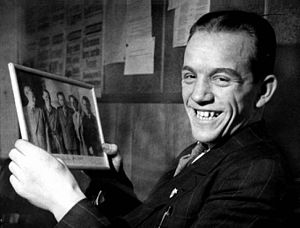
Svend Aage Sørensen (bokser)
Svend Aage Sørensen var en dansk bokser, der deltog i OL 1948 i London i fjervægt. Han tabte sin første kamp til peruvianeren Pedro García på point og var dermed færdig i konkurrencen.